Brill Tramway

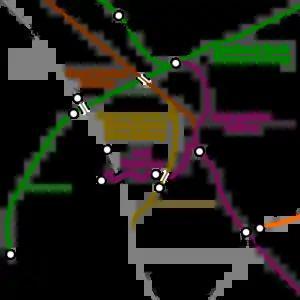

The track from Quainton Road to Brill was relaid with improved rails on standard transverse sleepers. The former longitudinal sleepers were used as fence posts and guard rails. The stations, little more than earth banks, were replaced with wooden platforms. Waddesdon, Westcott, Wotton and Brill were fitted with buildings housing a booking office, waiting rooms and toilets, and Wood Siding station had a small waiting room "with shelf and drawer". Church Siding was not included and was removed from the timetable.